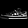
Label: Sneaker